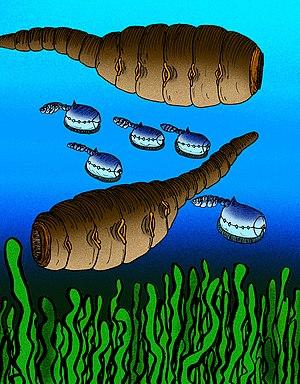
Yuyuanozoon est un genre éteint d'organismes primitifs marins, faisant partie du sous-embranchement des Vetulicolia.